Australia–Uruguay football rivalry

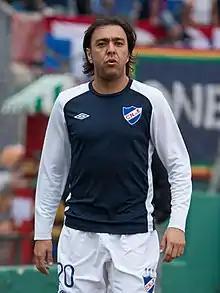
Recoba created controversy ahead of the World Cup qualifiers by saying Uruguay had a divine right to qualify

The second leg match at Stadium Australia in Sydney was a tight affair, with Mark Bresciano scoring the games only goal after 90 minutes, sending the match into Extra Time with the scores locked at 1–1 on aggregate. The match would go to penalties, with Australian goalkeeper Mark Schwarzer saving two penalties. John Aloisi scored the winning penalty to send Australia through to the World Cup for the first time in 32 years.